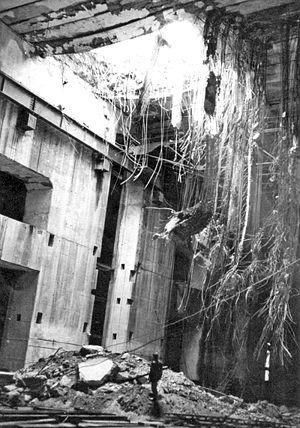
Un bunker buster est une bombe conçue pour pénétrer des cibles fortifiées ou des cibles enterrées en profondeur. Elle diffère des autres bombes à retardement par sa conception spécifique, notamment une enveloppe plus solide et aérodynamique. Elle ajoute aux forces aériennes des capacités auparavant limitées à des troupes au sol de spécialistes militaires en destruction.
Le Grand Slam est une bombe conventionnelle de 10 tonnes. Elle fut inventée par l'ingénieur aéronautique britannique Barnes Wallis.